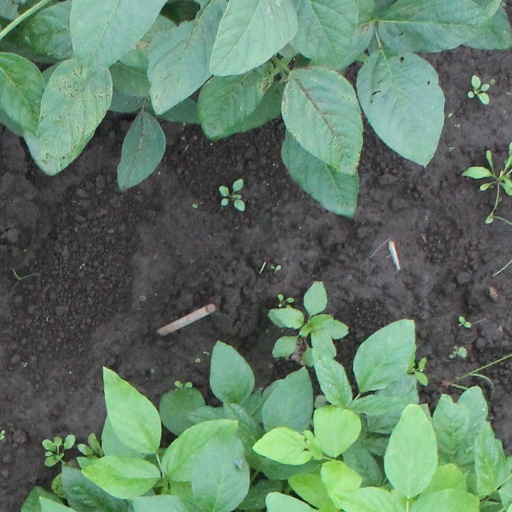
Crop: soybean